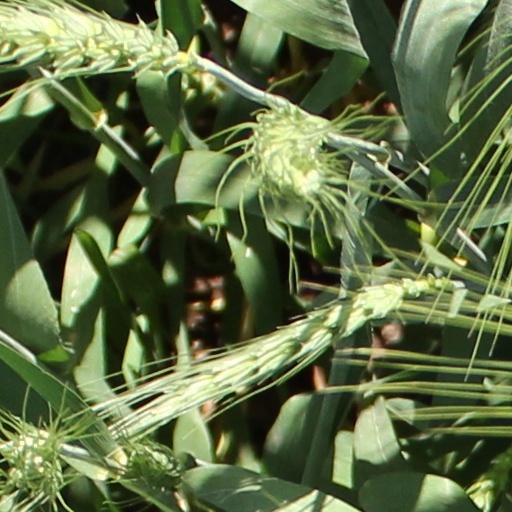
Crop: wheat